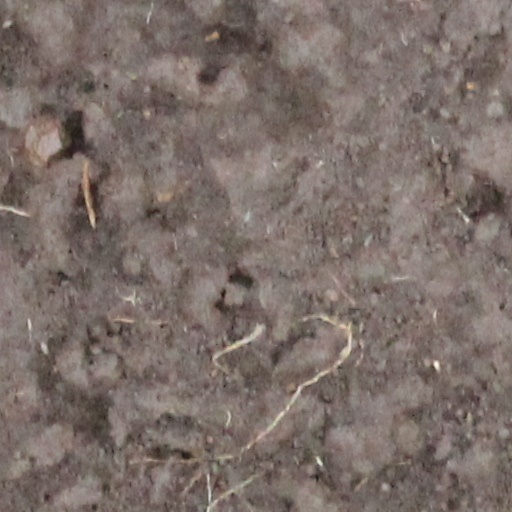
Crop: wheat